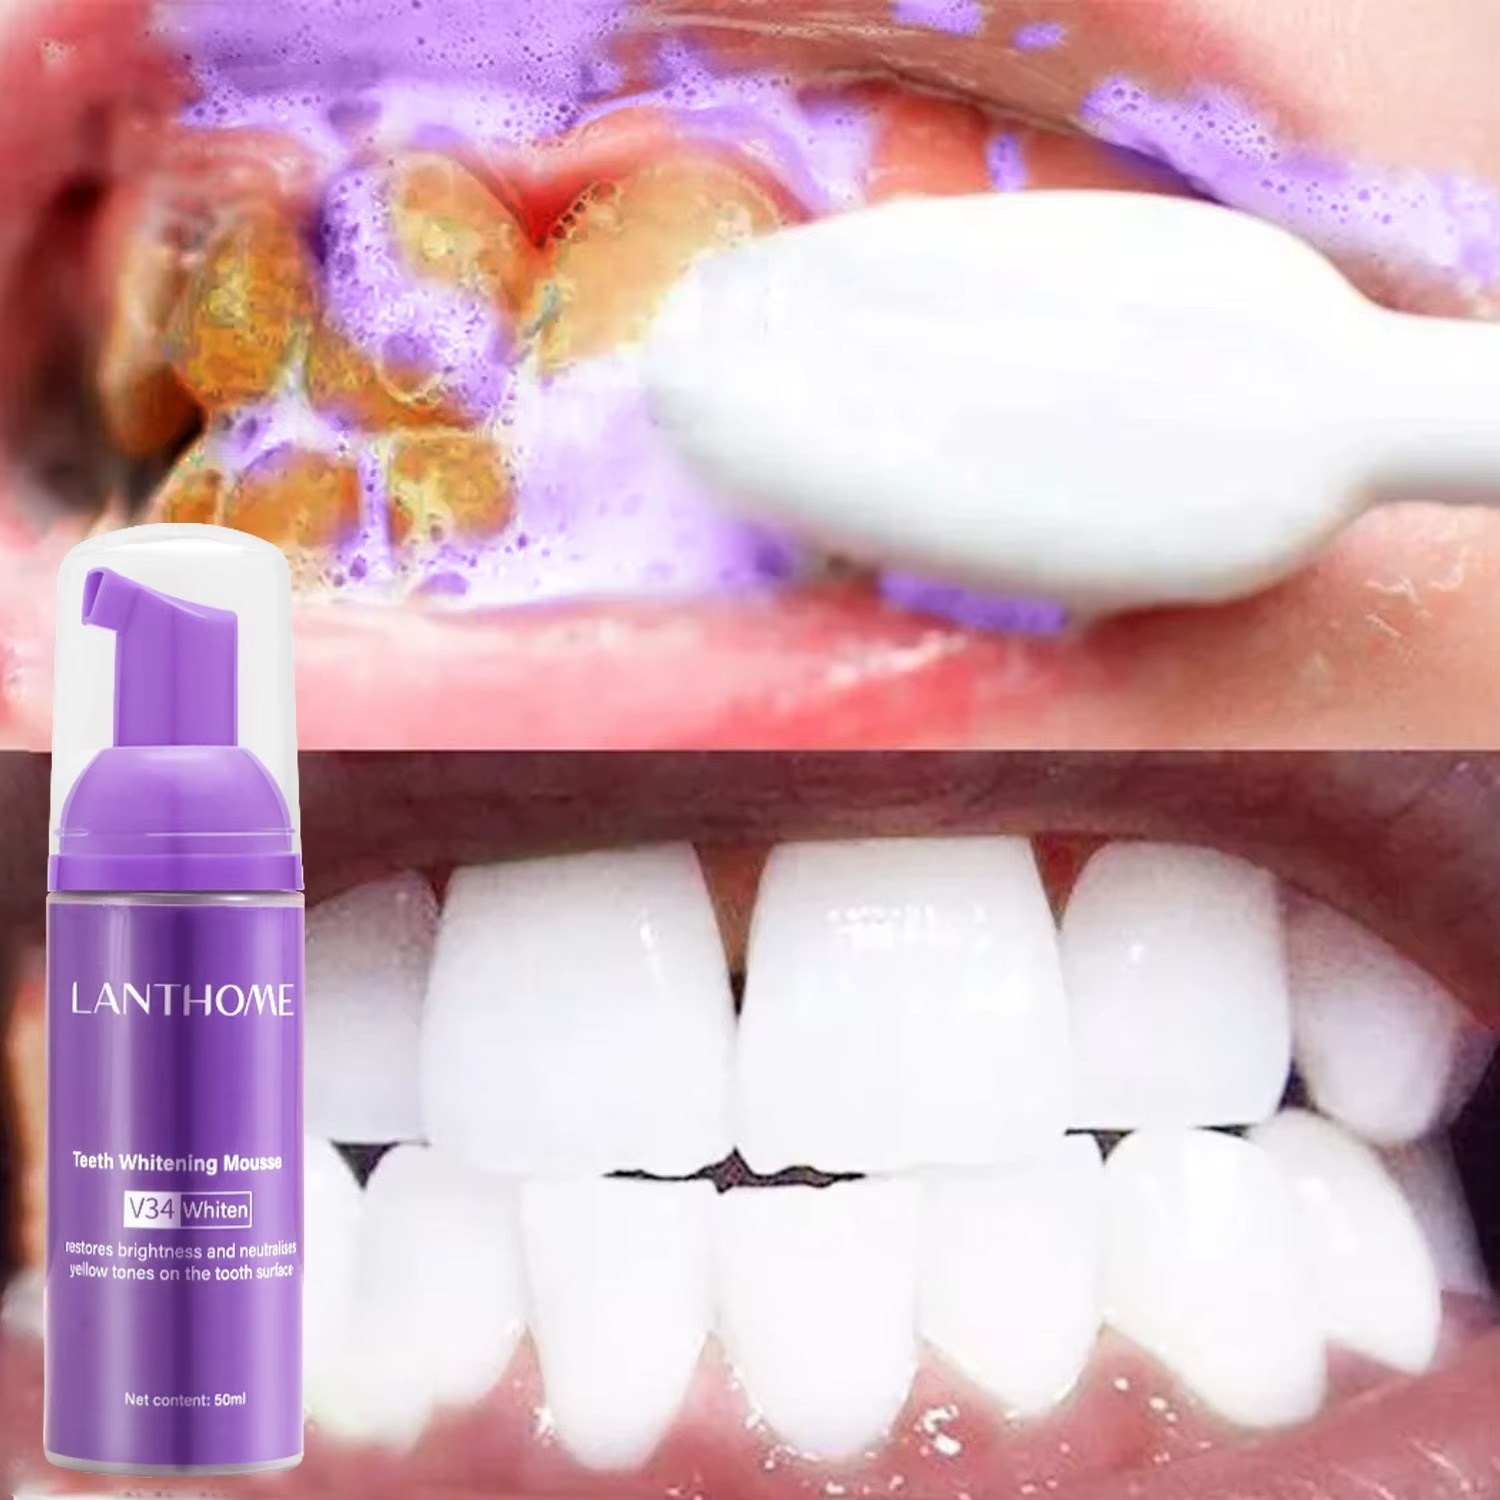
SUPER FOAM V34🦷
🦷 Foam V34 – Mousse Blanchissante Ultra Efficace pour un Sourire Éclatant ✨ Blanchiment avancé & haleine fraîche en une seule mousse Découvrez Foam V34 , la mousse dentifrice révolutionnaire conçue pour blanchir visiblement les dents et éliminer efficacement la mauvaise haleine . Grâce à sa technologie moussante avancée , elle pénètre en profondeur entre les dents et dans les zones difficiles d’accès, pour un nettoyage complet et une fraîcheur longue durée. ✅ Principaux avantages : 🌟 Blanchiment instantané : neutralise les teintes jaunes sans abîmer l’émail 🧼 Nettoyage en profondeur : mousse active qui élimine les impuretés, la plaque et le tartre 🌬️ Haleine fraîche : lutte contre les bactéries responsables de la mauvaise haleine 🪥 Utilisation facile : s’utilise seule ou en complément de votre brosse à dents habituelle 🌿 Formule douce : sans fluor, sans parabène, adaptée aux dents sensibles 💡 Idéal contre : Les dents ternes ou jaunies (tabac, café, thé, vin…) La mauvaise haleine persistante La plaque dentaire et les dépôts invisibles La sensation de bouche chargée ou pâteuse 🧴 Mode d’utilisation : Appliquez directement 1 à 2 pressions de mousse dans la bouche ou sur la brosse à dents. Brossez ou répartissez uniformément avec la langue pendant 30 à 60 secondes. Rincez et admirez la sensation de fraîcheur et de propreté. 📅 Utilisation quotidienne recommandée, matin et soir, pour des résultats optimaux.
Brand: AFIYA
Category: Health & Beauty > Personal Care > Oral Care > Teeth Whiteners > Whitening Foam